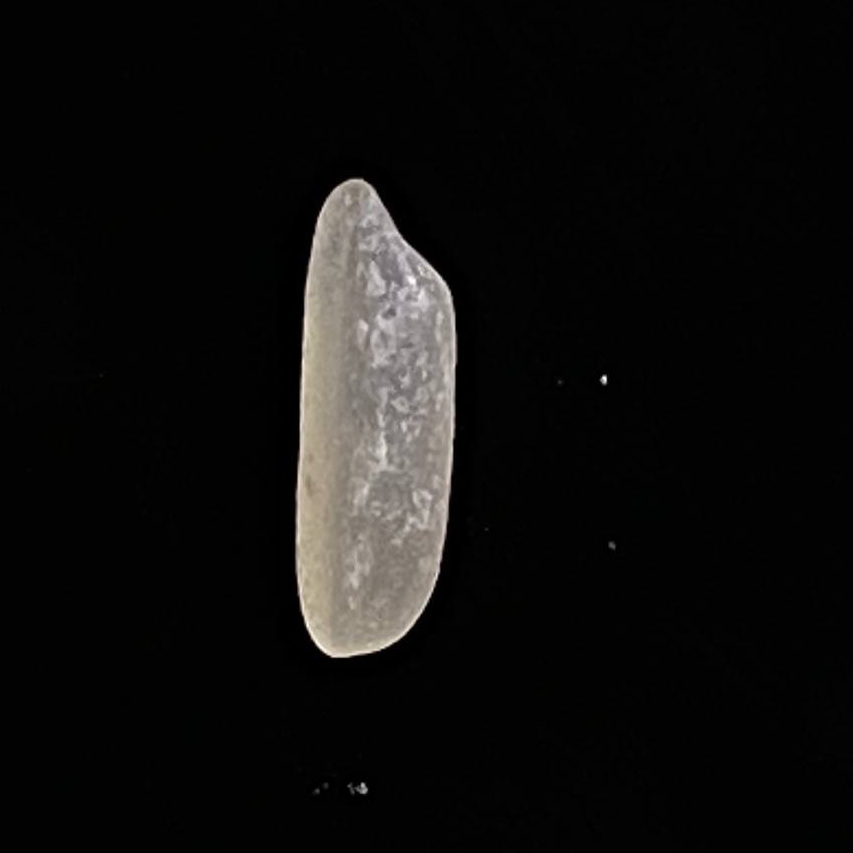
Rice variety: BR28